List of electric truck makers

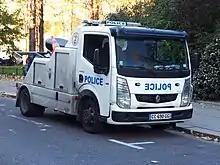
The Renault Maxity is available with an electric powertrain (Diesel tow truck version pictured).

Renault Trucks, part of Volvo, began selling an electric version of its Maxity small truck in 2010. Renault Trucks was the first to build heavy-duty trucks, with three prototypes of electric Renault Midlum and a later Renault D tested in real conditions by different customers (Carrefour, Nestlé, Guerlain) for a few years between 2012 and 2016. A prototype D truck was delivered to Delanchy in November 2017.